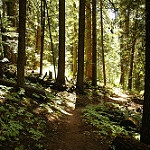
Scene: Outdoor